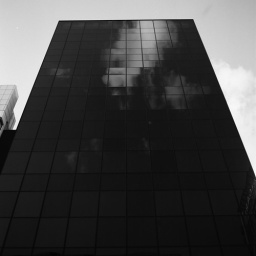
sky in the building